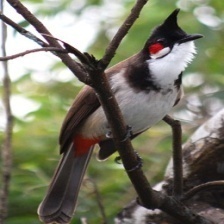
Species: RED WISKERED BULBUL
Scientific name: PYCNONOTUS JOCOSUS